Bobby Allison

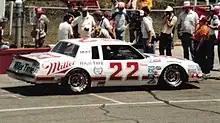
1983 championship car

Allison was involved in an accident at Talladega in May 1987, that saw his car cut down a tire, turn sideways and go airborne into the protective catch fence that separates the speedway from the grandstands. The impact, at over , tore out over 100 yards of fencing. Parts and pieces of the car went flying into the grandstand injuring several spectators. This was the same race where Bill Elliott had set the all-time qualifying record at . NASCAR then mandated smaller carburetors for the remaining 1987 events at Talladega and Daytona. The following year, NASCAR mandated restrictor plates at Daytona and Talladega to keep speeds under .